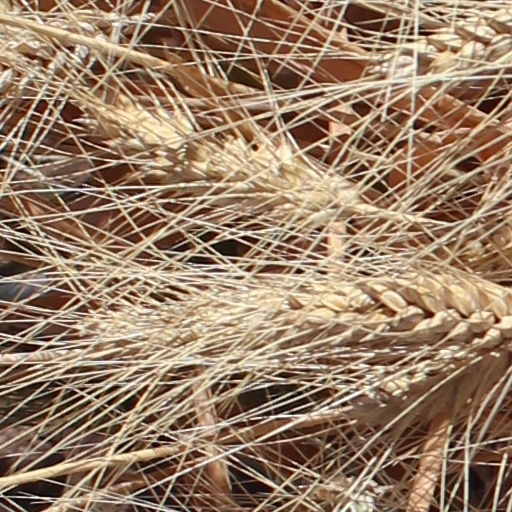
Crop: wheat